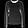
Label: Pullover